Fan Chen-tsung

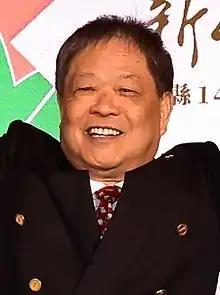

Fan graduated from National Taiwan Ocean University.